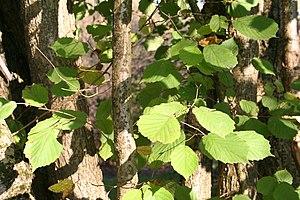
Noisetier de Chine (Corylus chinensis) Circonférence au sol: 290cm (2007) Particularité
Le Noisetier de Chine est un arbre de la famille des Betulaceae. En 1998, cette espèce de noisetier a été évaluée en danger de disparition par l'UICN alors qu'elle n'était que vulnérable en 1997.